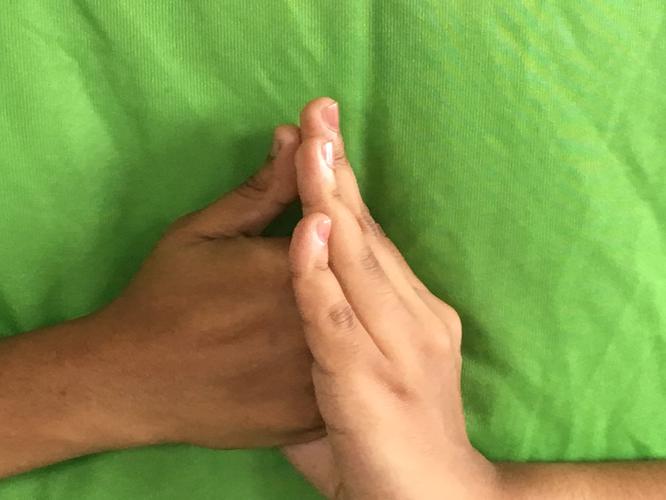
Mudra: Shanka
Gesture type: double_hand